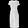
Label: Dress